Shantung (fabric)

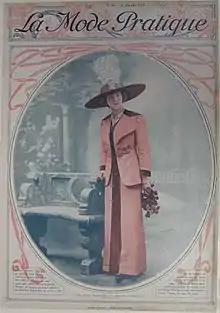
Fashion plate: A dress-and-coat tailored suit confected in pink shantung silk that also is trimmed with black shantung silk. ("Practical Fashion", 1912)

In the field of textiles, Shantung fabric is a type of plain weave-cloth made of silk that features a ribbed surface and slubs of silk. The cloth "Shantung silk" originated in and is named after the province of Shandong, in eastern coastal China. As a type of cloth, Shantung silk is similar to dupioni silk fabric, which is woven with a narrower gauge of thread and thus is a cloth of lighter weight with a regular surface; moreover, in haute couture, Shantung silk is a fabric usual to the confectioning of bridal gowns.